Horace A. Moses

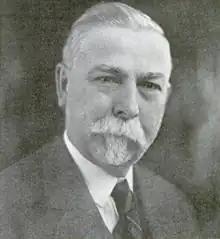
Moses in 1926

Horace Augustus Moses (1863-1947) was a prominent industrialist and profound social engineer who founded Mittineague Paper Company in West Springfield, Massachusetts, which later became Strathmore Paper Company. He is also noted for his involvement in forming Junior Achievement and for property transactions with the Boy Scouts of America. Moses was also an active member of the board at Green Mountain Junior College. Moses Hall, on the campus of Green Mountain College is named for Mr. Moses, whose donations helped build the hall in 1912, and keep it up for many years after his death.